Battle of Lusail

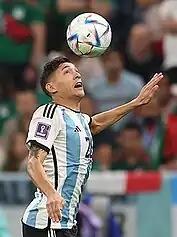
Argentina right back Nahuel Molina scored the first goal of the game off an assist from Messi.

The first half of the game was relatively balanced, with both sides never having a clear-cut chance for the opening half-hour of the game. Both teams had dominant spells, with Argentina coming close to creating a chance several times but being stopped by a disciplined Dutch defense. Walter Samuel, the "Albiceleste" assistant manager, was cautioned at around the half-hour mark. Argentina forward and captain Lionel Messi then cut through the Dutch defense with a precise pass to assist Nahuel Molina for the first goal of the night.